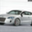
Label: automobile